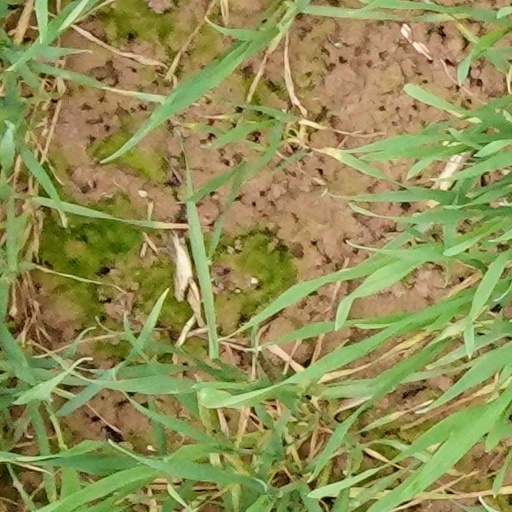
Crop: wheat